Neptune's Staircase

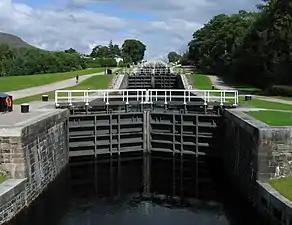
Looking up the staircase

Neptune’s Staircase at Banavie, near Fort William just north of Loch Linnhe, is kept by Scottish Canals. It is the longest staircase lock in Britain, lifting boats . It consists of eight locks, each by , and it takes boats about 90 minutes to pass through the system.